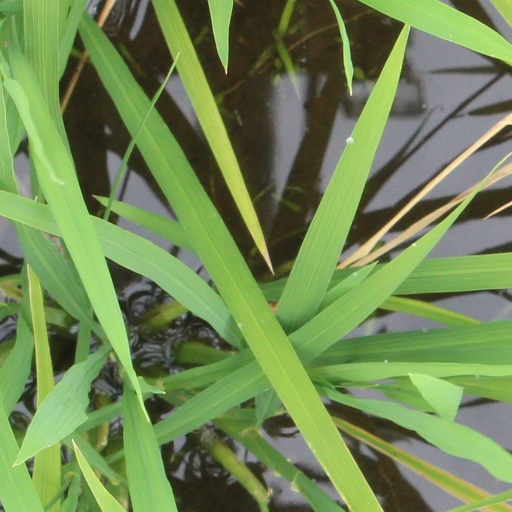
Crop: rice